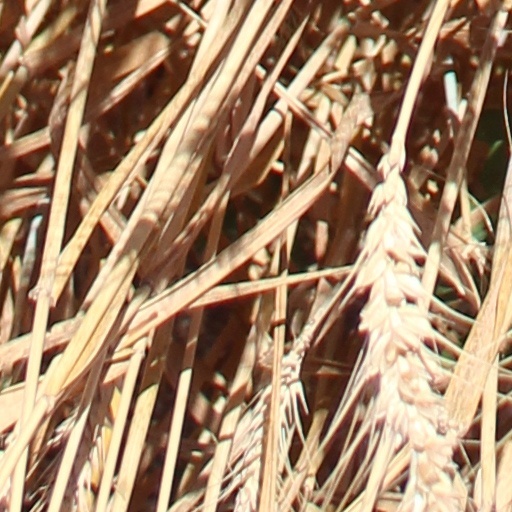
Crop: wheat